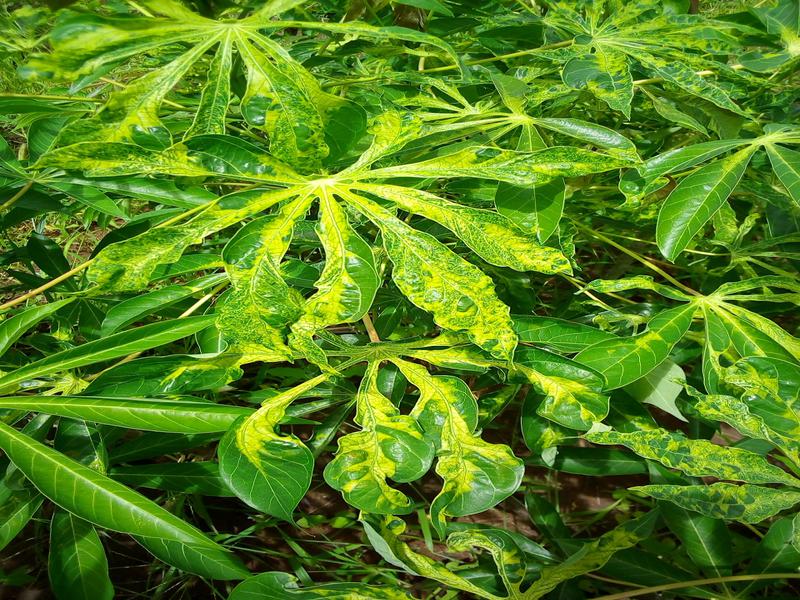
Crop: cassava
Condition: mosaic_disease